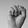
ASL letter: S